House of Jehu

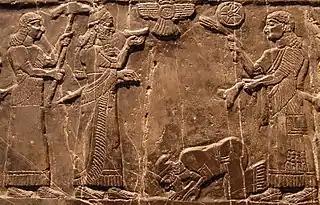
The tribute of Northern Kingdom King "Jehu of the people of the land of Omri" as depicted on the Black Obelisk of Shalmaneser III, 841-840 BCE. This is "the only portrayal we have in ancient Near Eastern art of an Israelite or Judaean monarch".

Jehu is mentioned in the inscriptions of Shalmaneser III, King of the Neo-Assyrian Empire (reigned 859–824 BCE). The inscriptions identify Jehu as a "son of (the land of) Omri", an apparent member of the House of Omri. In the Assyrian inscriptions, the designation "son of" is used to connect various rulers to the ancestral founders of each dynasty, not to their actual fathers, and the formula generally calls Jehu a son of "the House" of Omri, and not a son of Omri himself.